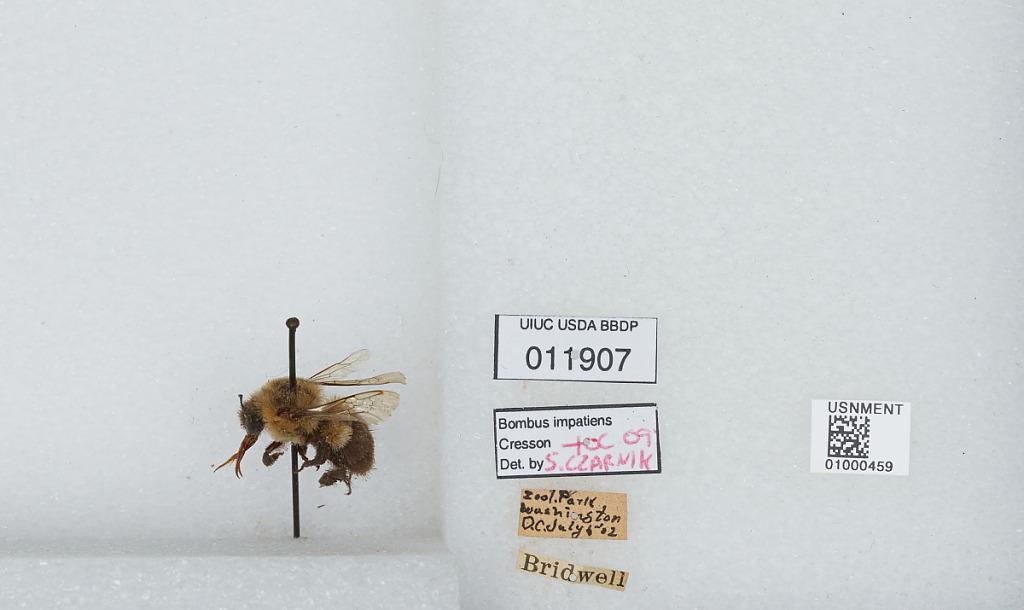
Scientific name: Bombus (Pyrobombus) impatiens Cresson
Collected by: Bridwell
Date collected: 1902-7-6
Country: United States
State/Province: District of Columbia
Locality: Washington, Zoological Park
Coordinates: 38.9311, -77.0497
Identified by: Czarnik, S.